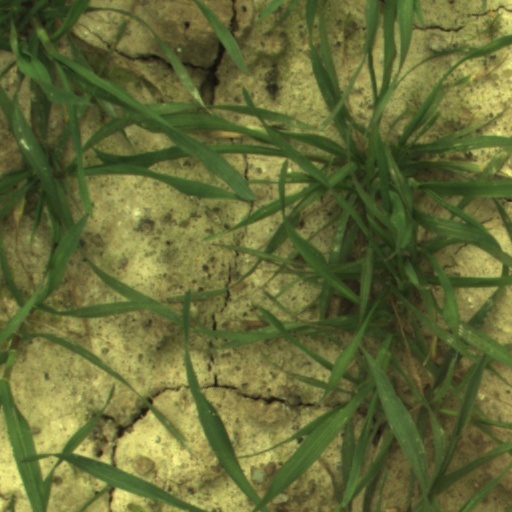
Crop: wheat